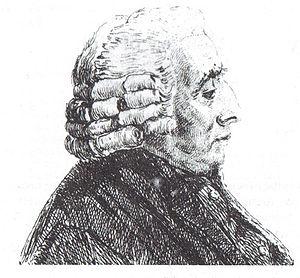
Georges-Louis Le Sage, né le 13 juin 1724 à Genève où il est mort le 9 novembre 1803, est un physicien genevois connu pour sa théorie de la gravité faisant intervenir des particules qu'il appelait « corpuscules ultramondains ».